Names of Istanbul

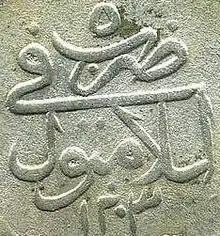
"Islambol" on an Ottoman coin belonging to Selim III, which was struck in his fifth regnal year.

The name "Islambol" appeared after the Ottoman conquest of 1453 to express the city's new role as the capital of the Islamic Ottoman Empire. It was first attested shortly after the conquest, and its invention was ascribed by some contemporary writers to sultan Mehmed II himself. Some Ottoman sources of the 17th century, most notably Evliya Çelebi, describe it as the common Turkish name of the time. Between the late 17th and late 18th centuries, it was also in official use. The first use of the word "Islambol" on coinage was in 1730 during the reign of sultan Mahmud I. The term "Kostantiniyye" still appeared, however, into the 20th century.